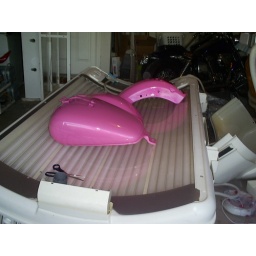
top portion of bed laying in garage floor